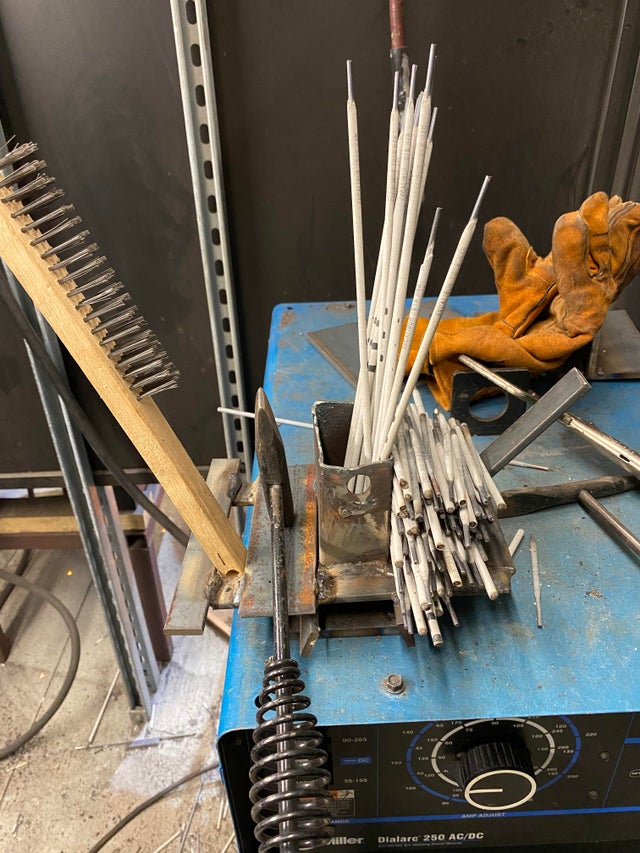
Label: trash